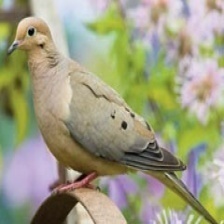
Species: MOURNING DOVE
Scientific name: ZENAIDA MACROURA